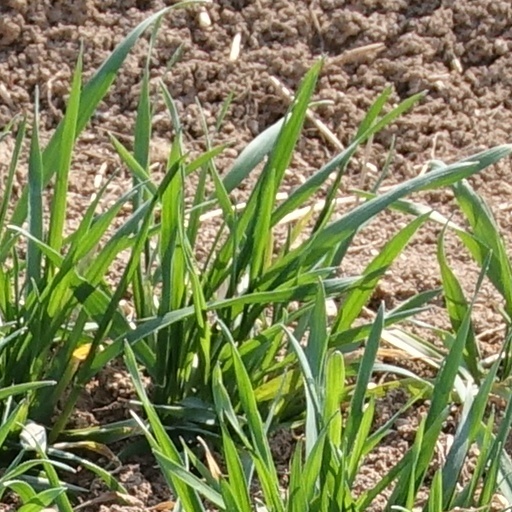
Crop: wheat